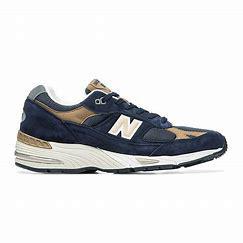
Brand: New
Model: Balance New Balance 991 Made In England Marathon